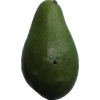
Label: green_avocado